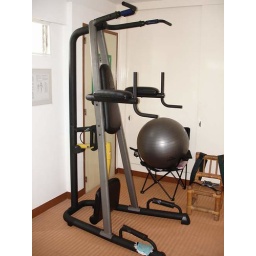
Side view of chin-up/roman chair station, w swiss ball in the background.